San Jacinto County, Texas

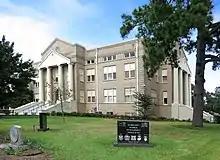
San Jacinto County Courthouse, located in Coldspring

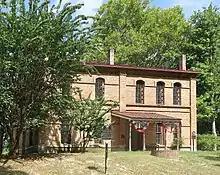
Old San Jacinto County Jail

According to the U.S. Census Bureau, the county has a total area of , of which are land and (9.3%) are covered by water.